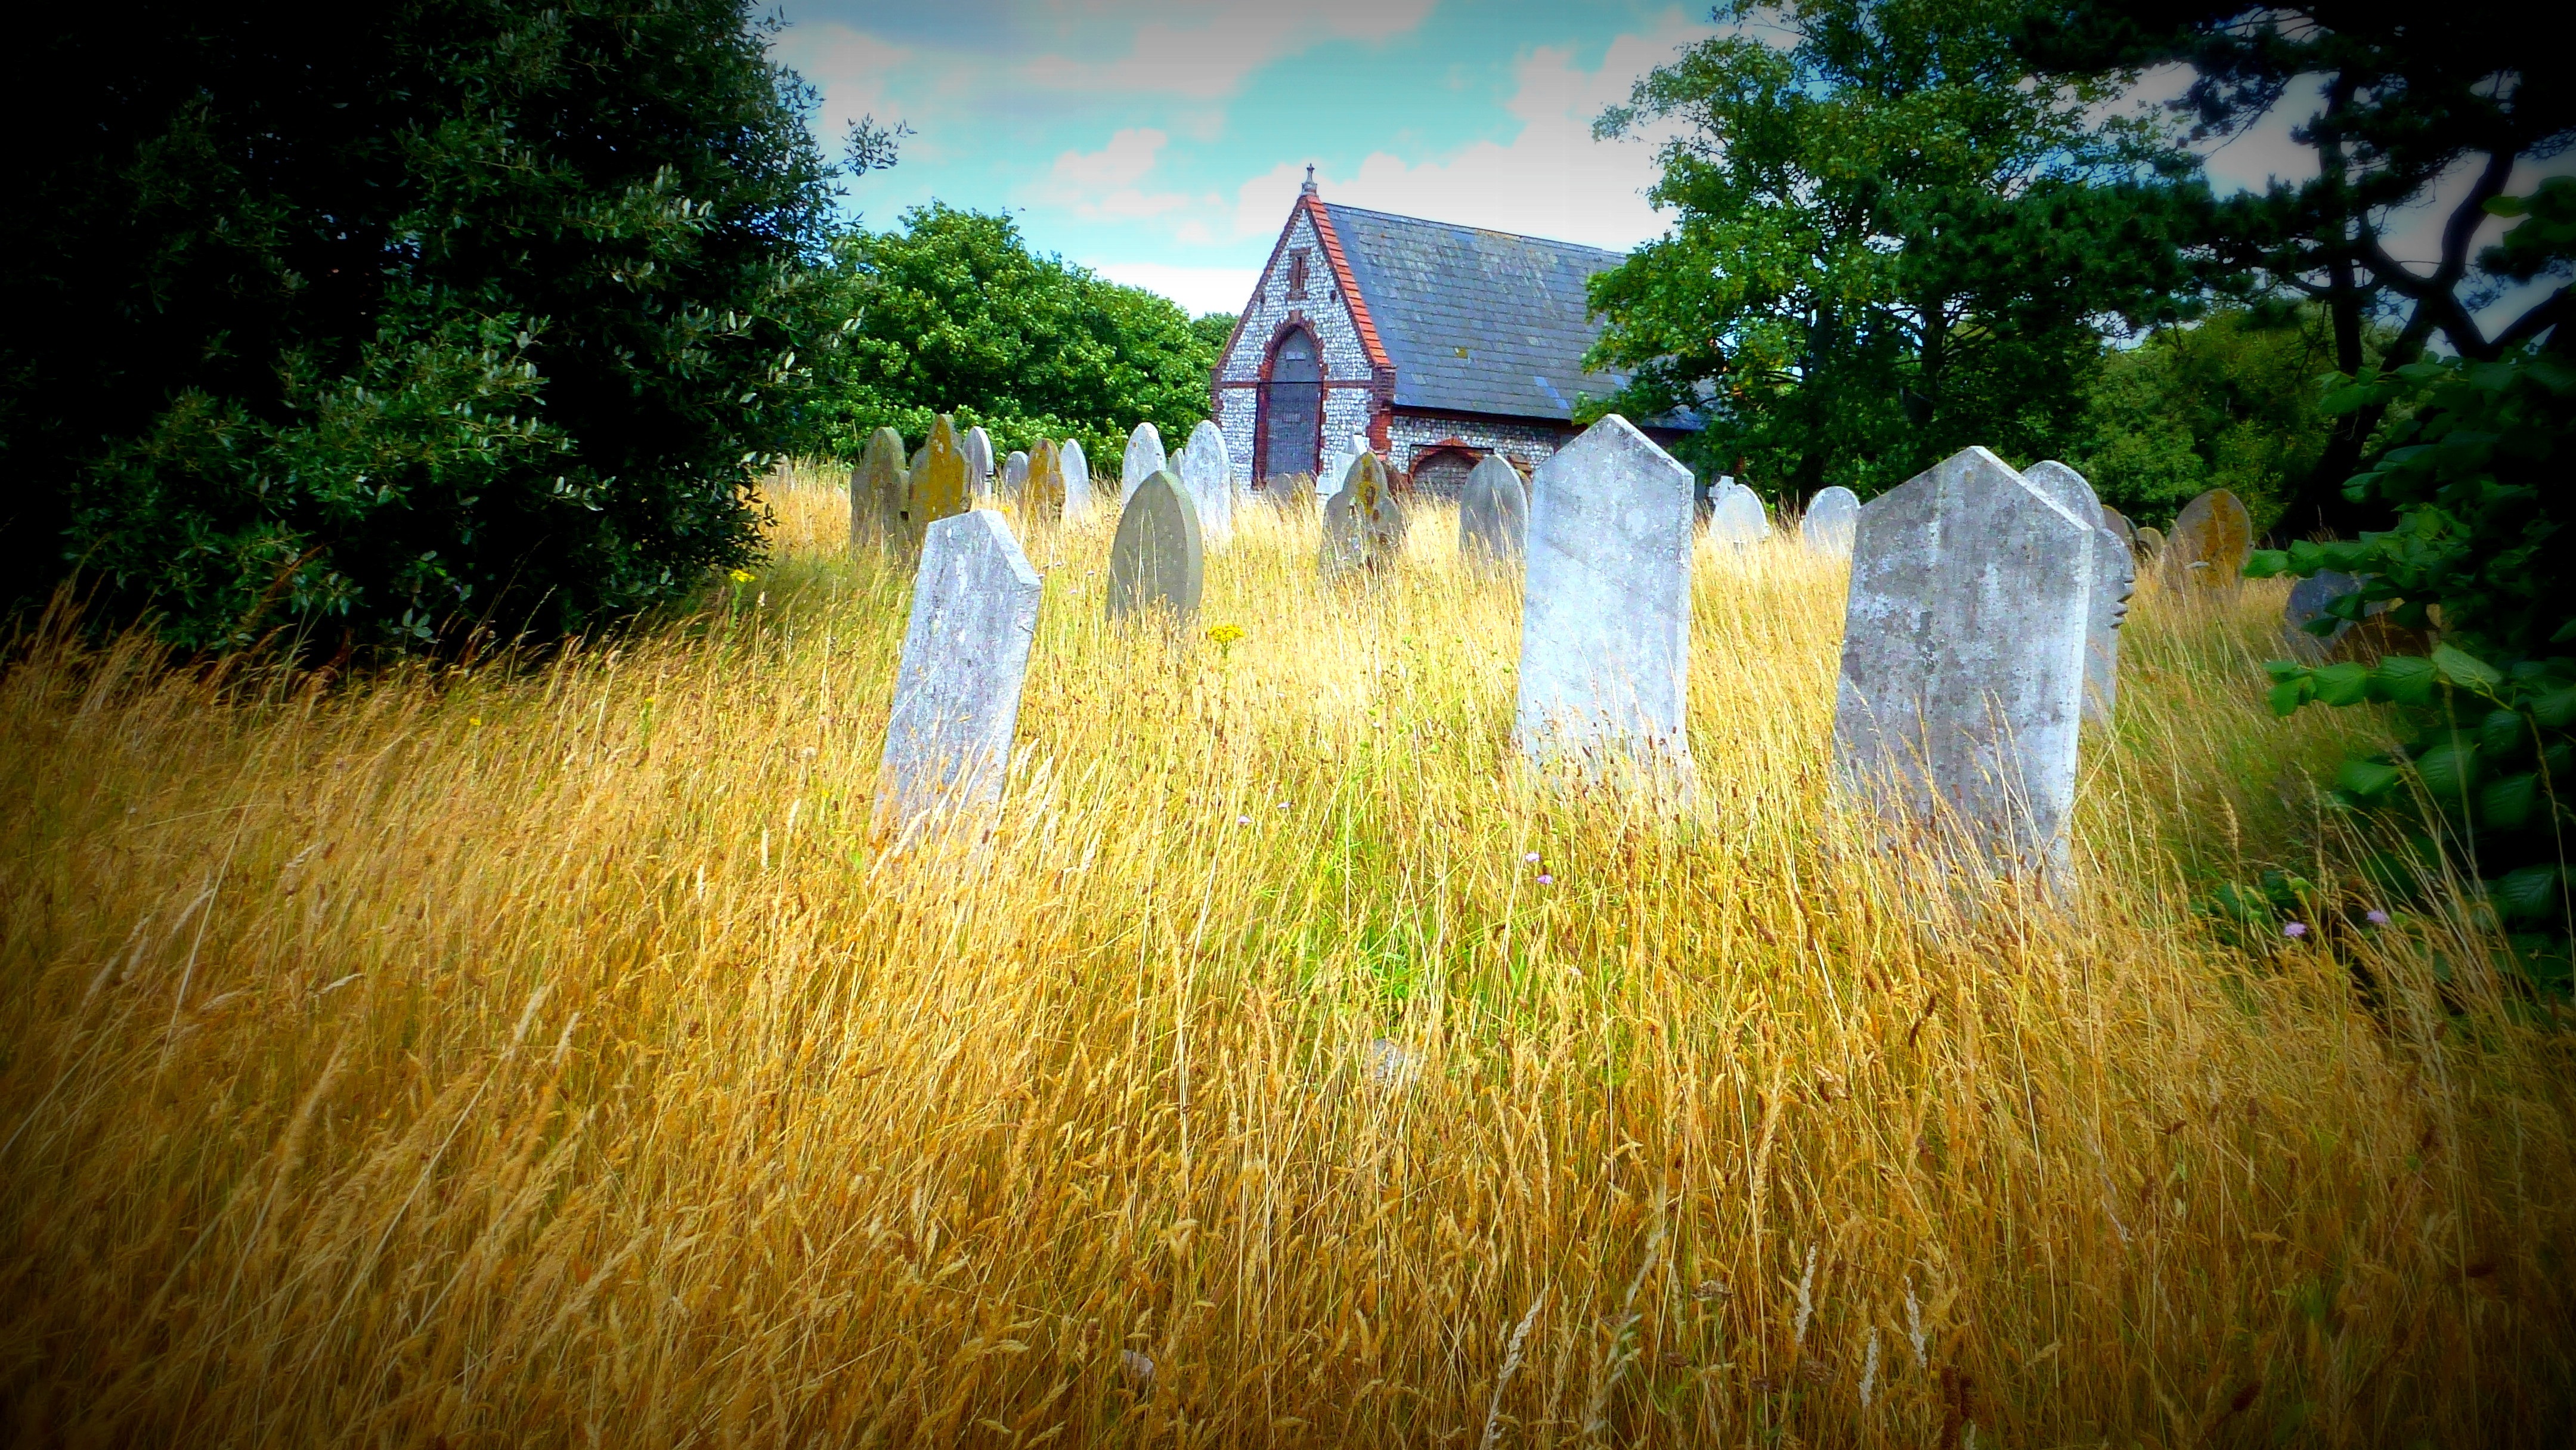
tree, nature, grass, light, architecture, meadow, sunlight, morning, flower, summer, reflection, autumn, church, ruin, yellow, agriculture, sad, derelict, gravestones, rural area, grass family